Elgin, Moray

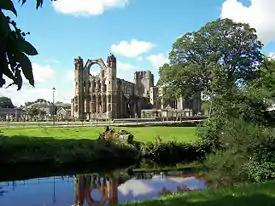
Elgin Cathedral

The citizens of Elgin and surrounding areas did not seem to object to the new religion following the Reformation. In 1568 the lead was stripped from the roof of the cathedral, by order of the Privy Council of Scotland. The lead was sold to William Birnie and Alexander Clark. The proceeds went to the maintenance of Regent Moray's soldiers, but the ship taking the lead cargo to Holland sank almost immediately on leaving Aberdeen harbour. Without this protection, the building began to deteriorate.